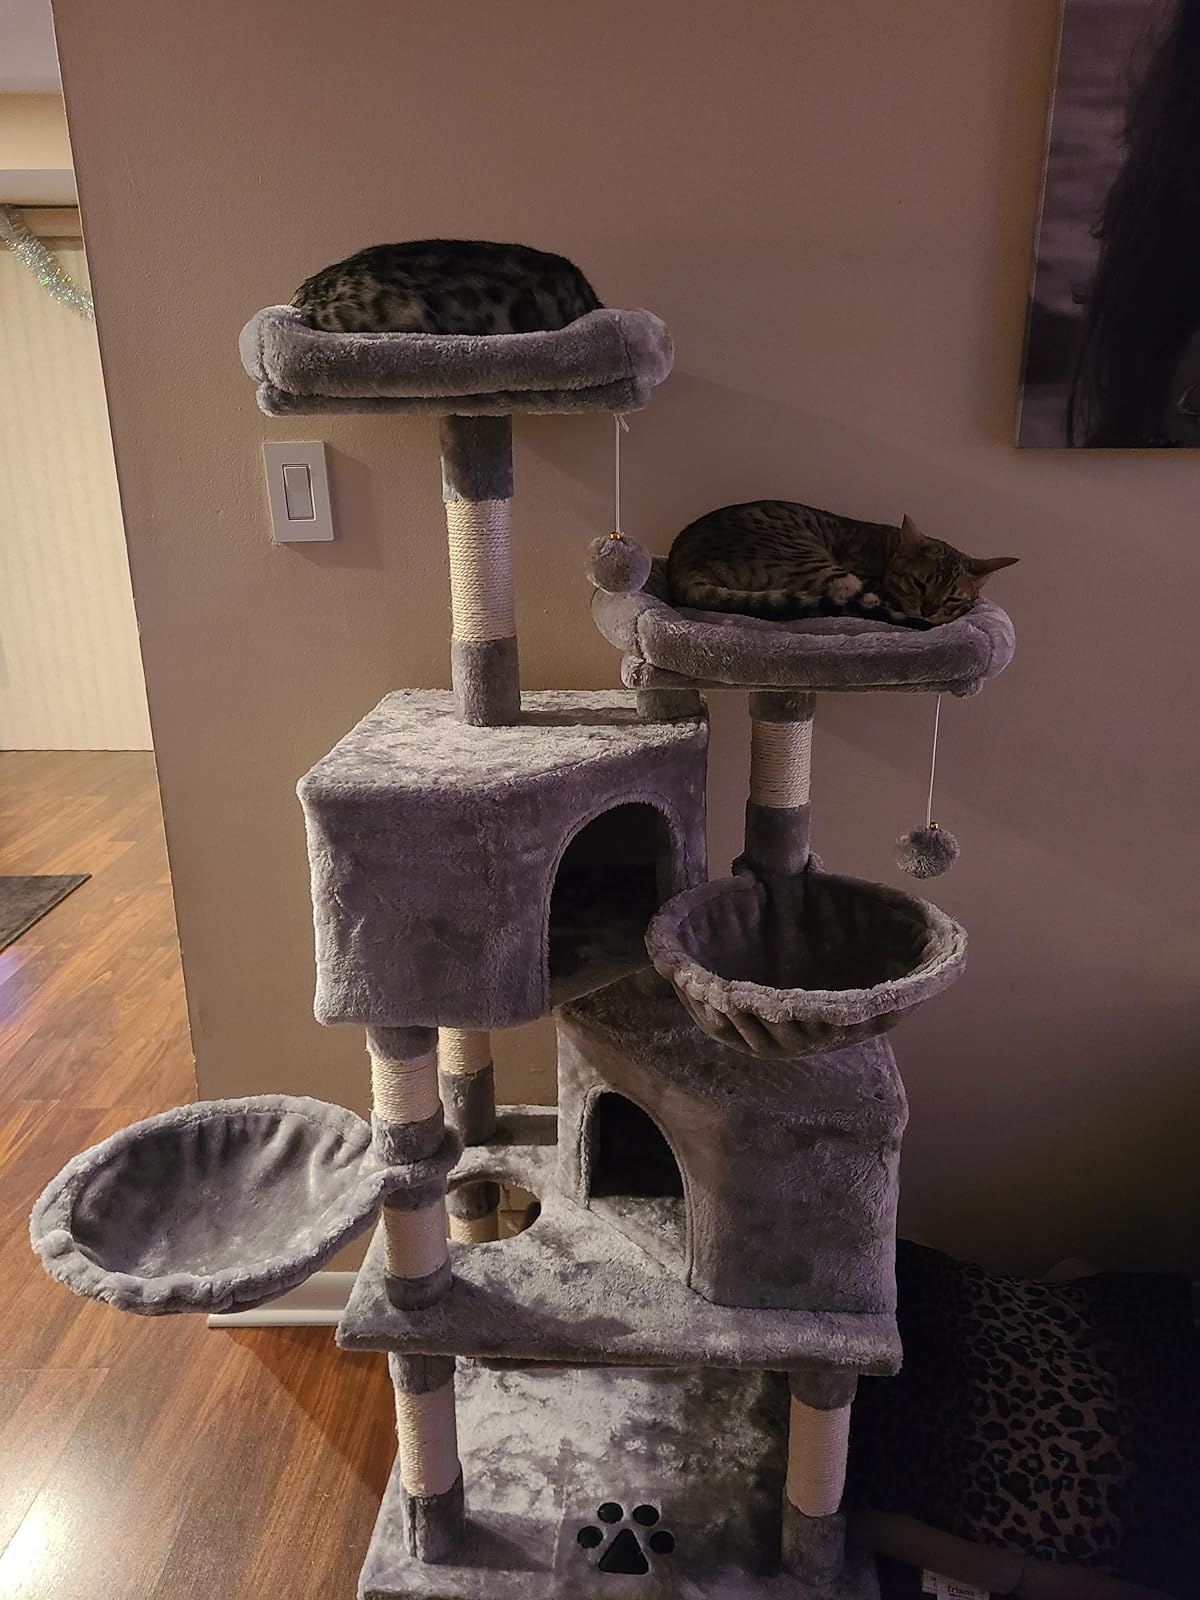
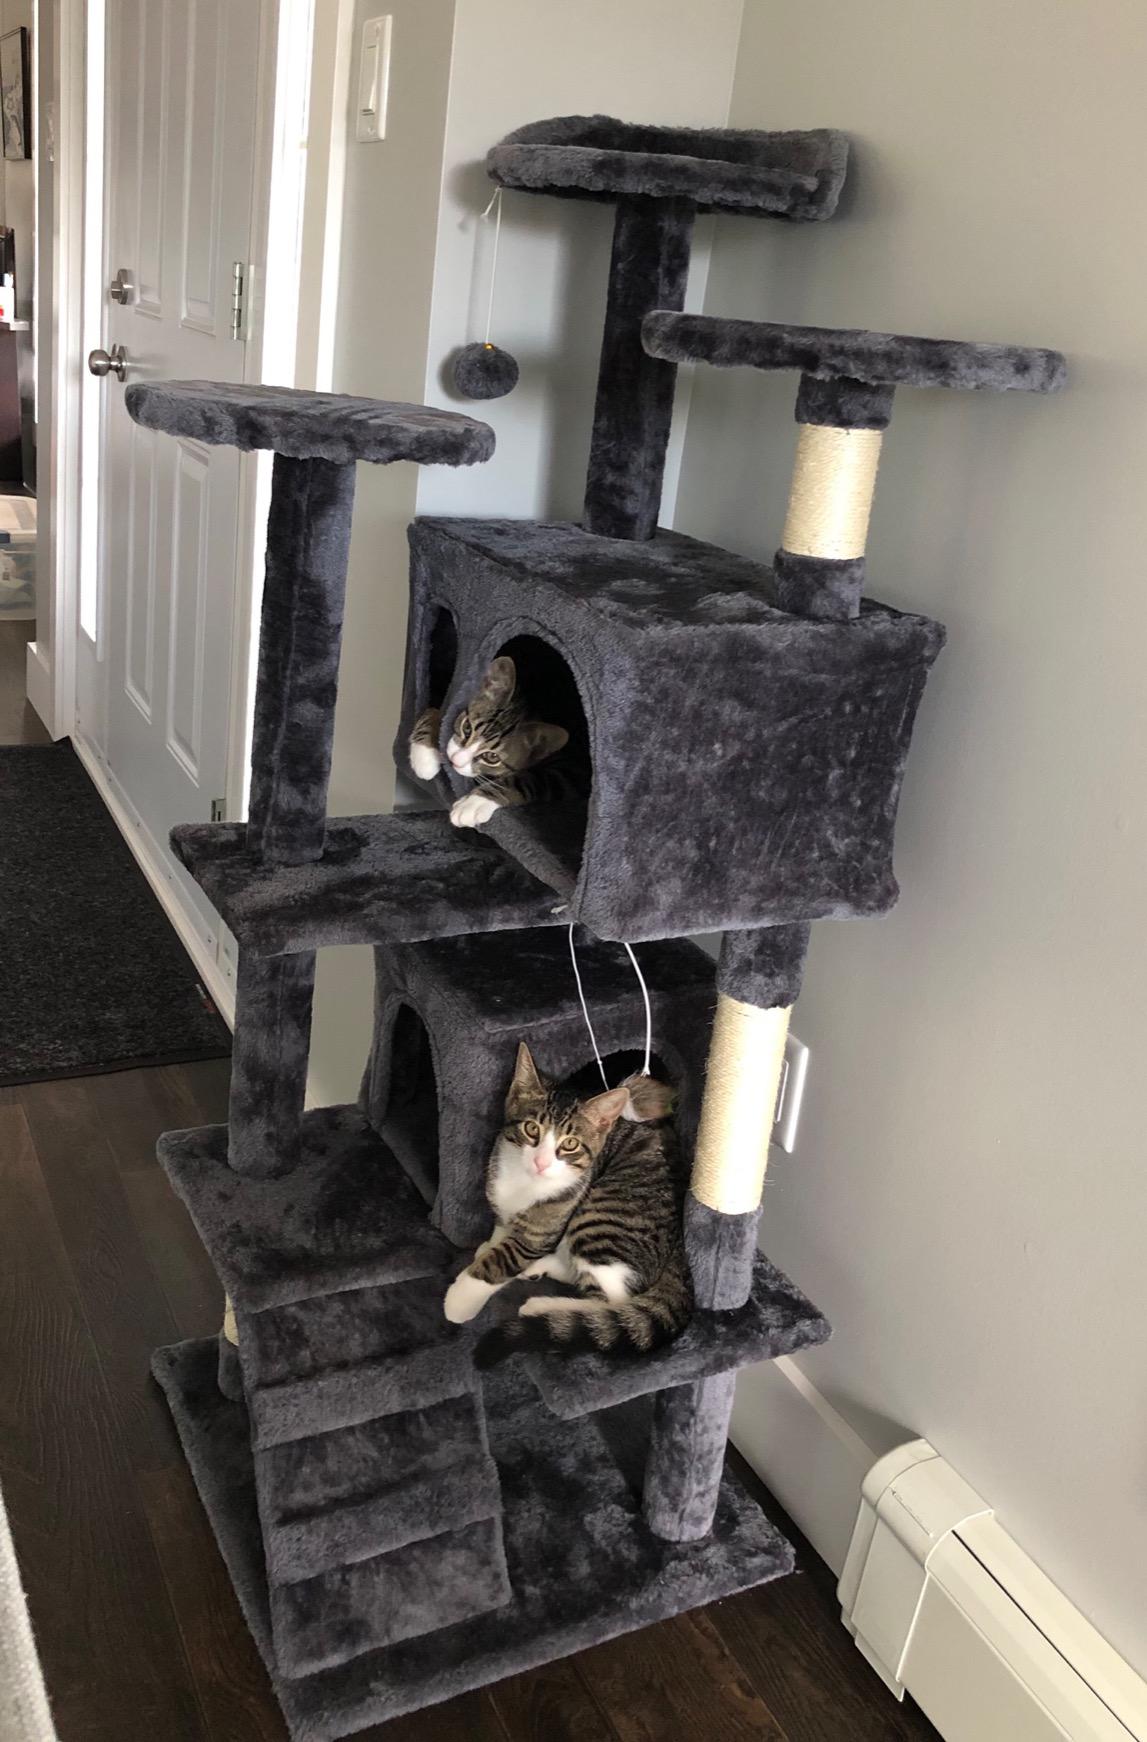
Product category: items_cat tree
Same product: no